Jerusalem of Gold

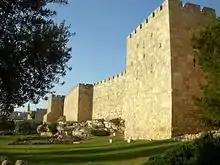
Walls of the old city of Jerusalem as the sun sets

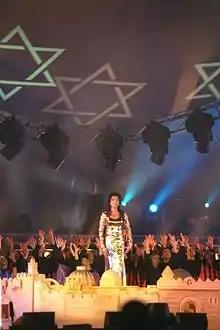
"Jerusalem of Gold" performed by Ofra Haza

The melody of "Yerushalayim Shel Zahav" is largely based on the Basque lullaby, "Pello Joxepe". Naomi Shemer first heard the melody during a visit by Paco Ibáñez to Israel in 1962, where he performed the song to a group that included Shemer and Nehama Hendel. Shemer later acknowledged hearing Hendel perform Pello Joxepe in the 1960s, and had incorporated elements of its melody into "Yerushalayim Shel Zahav". Although Shemer felt regret over the similarity, Ibáñez expressed no ill will, stating that he was pleased the melody had contributed in some way and did not view it as plagiarism.